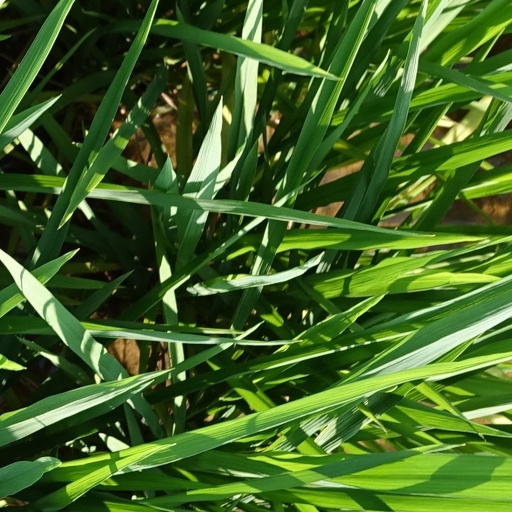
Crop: rice